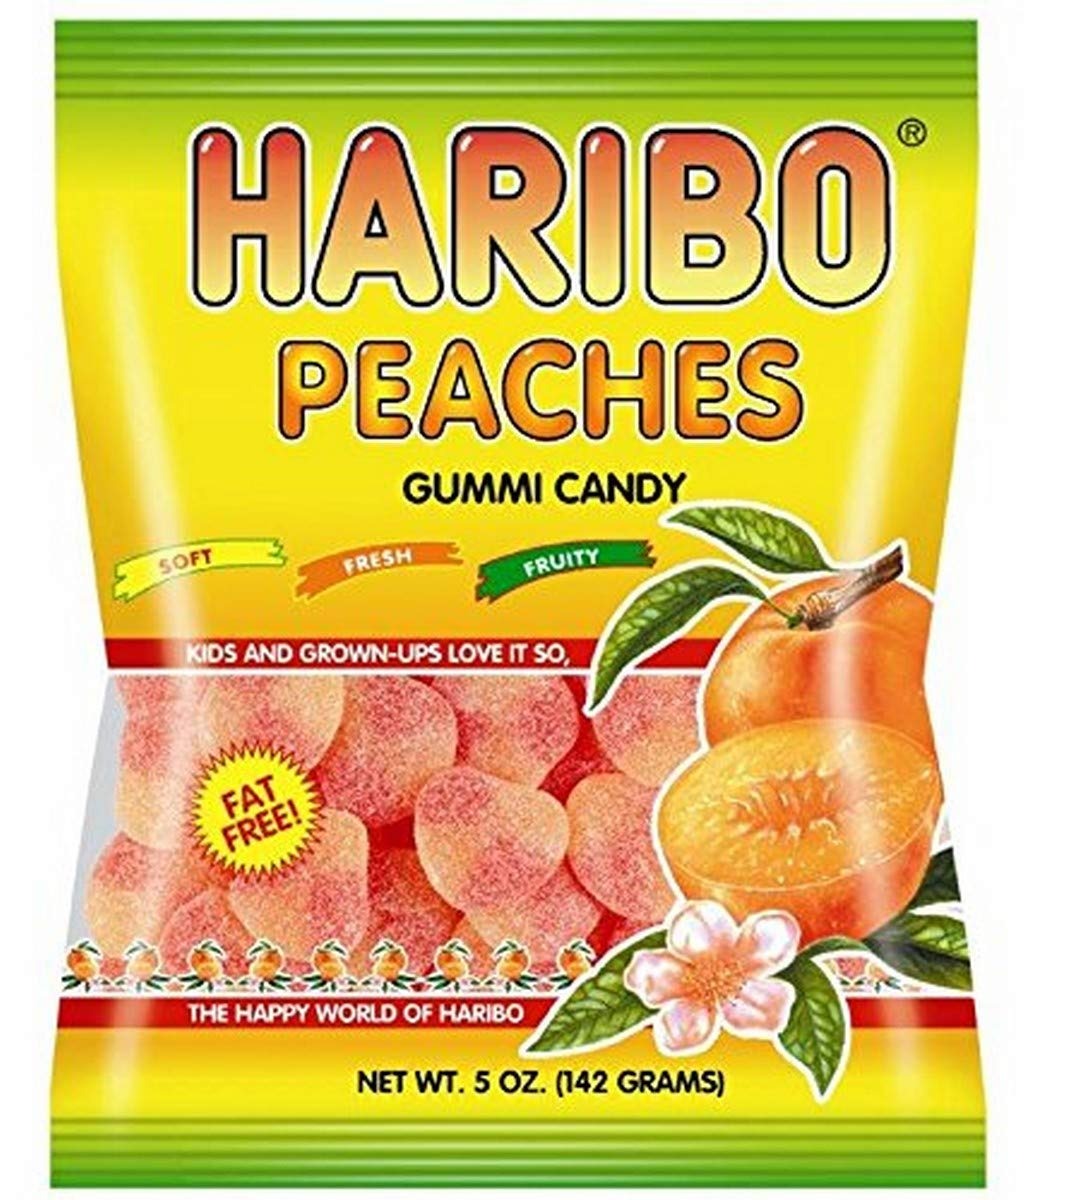
Item Name: Haribo, Peaches, 5 oz
Bullet Point 1: These delicious, orange candies capture the peach flavor to perfection. Sweet, sugar-dusted, and pillowy soft!
Bullet Point 2: Flavor so natural, you'll think you just bitten into a fresh Georgia Peach!
Bullet Point 3: Conveniently packaged for on-the-go snacking. Do you share or keep them to yourself?!
Value: 5.0
Unit: Ounce

Price: 2.99